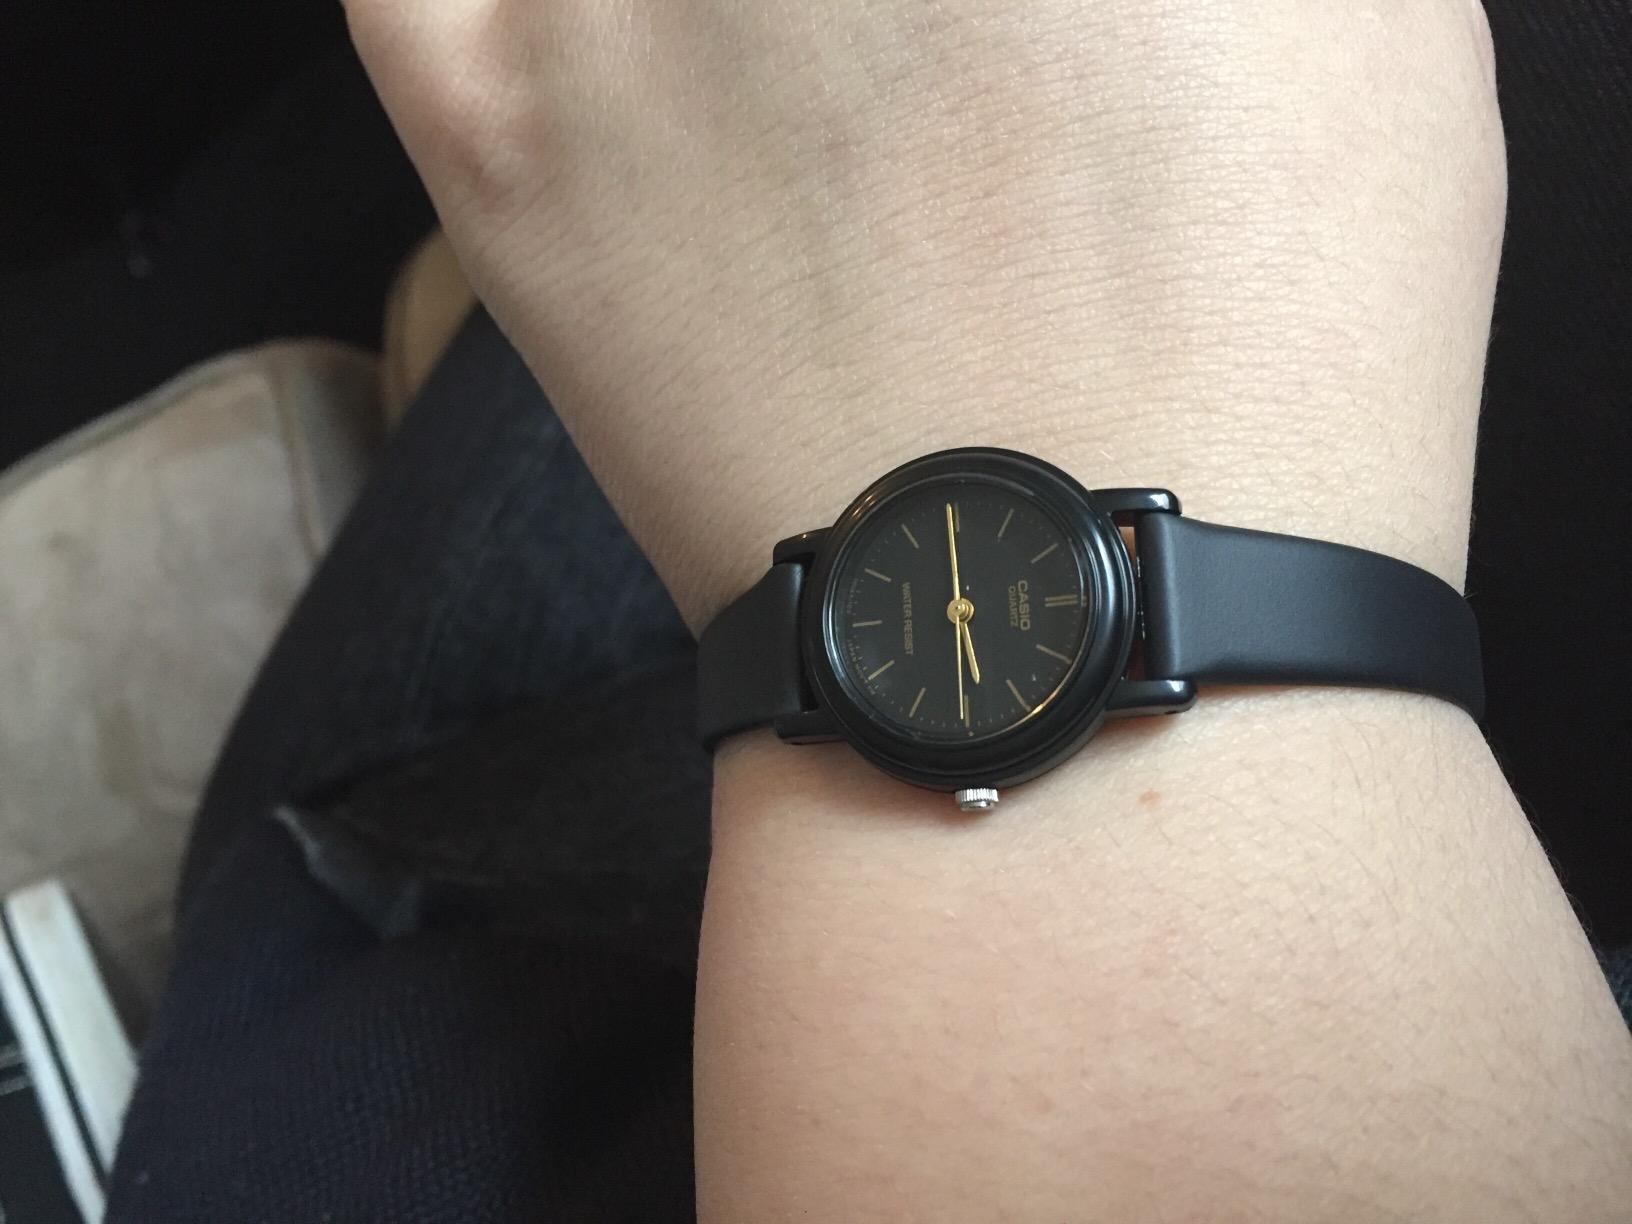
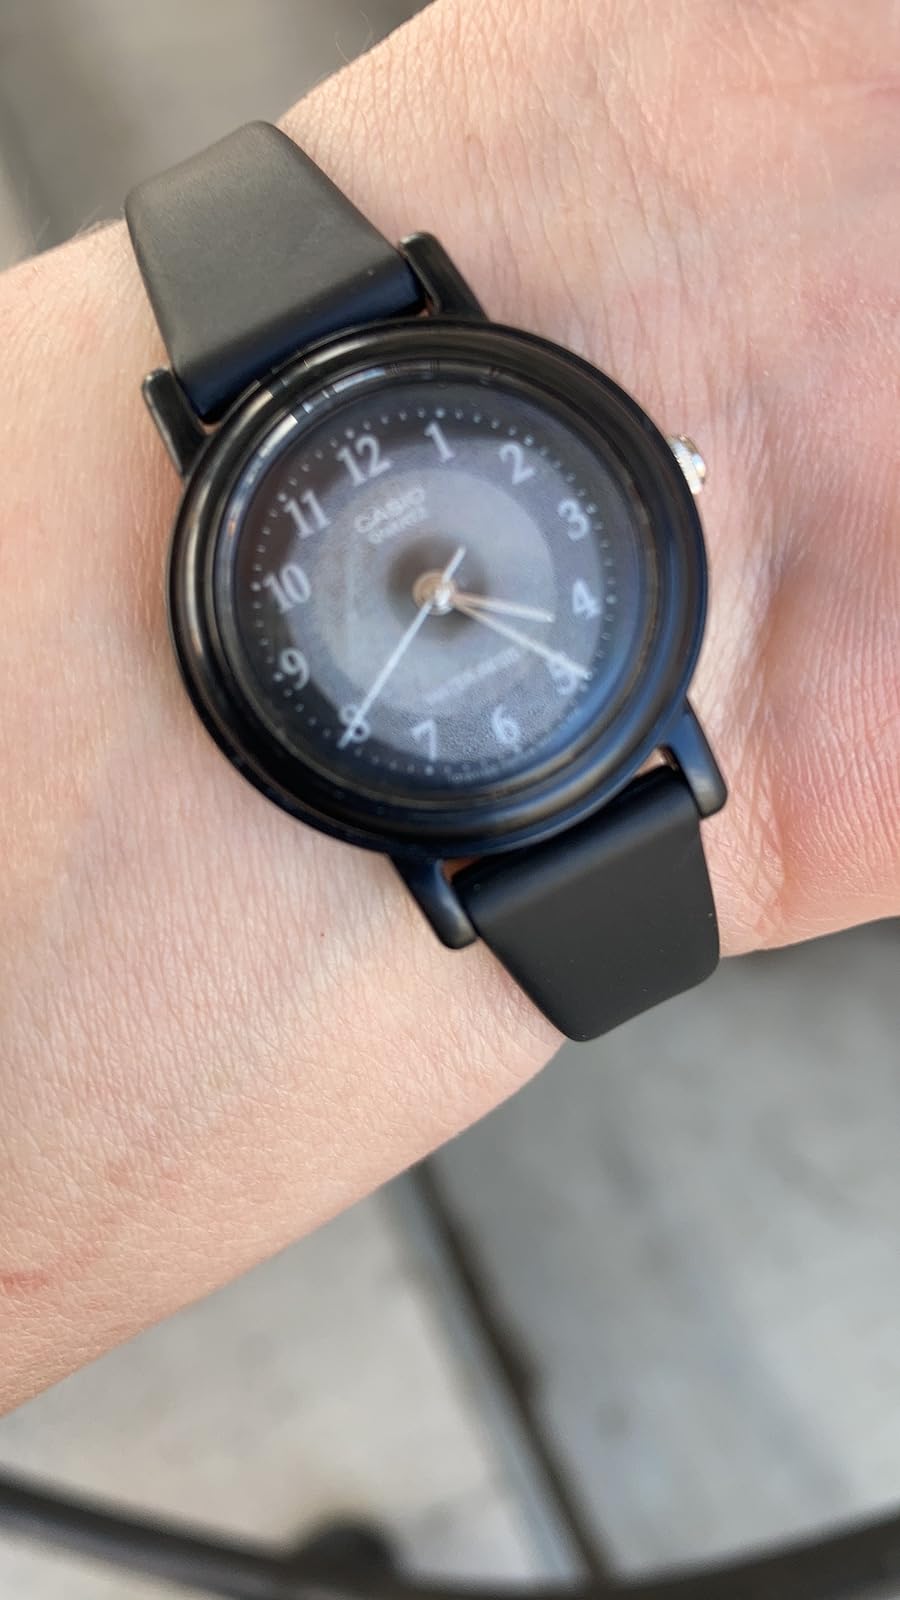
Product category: accessories_watch
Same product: no